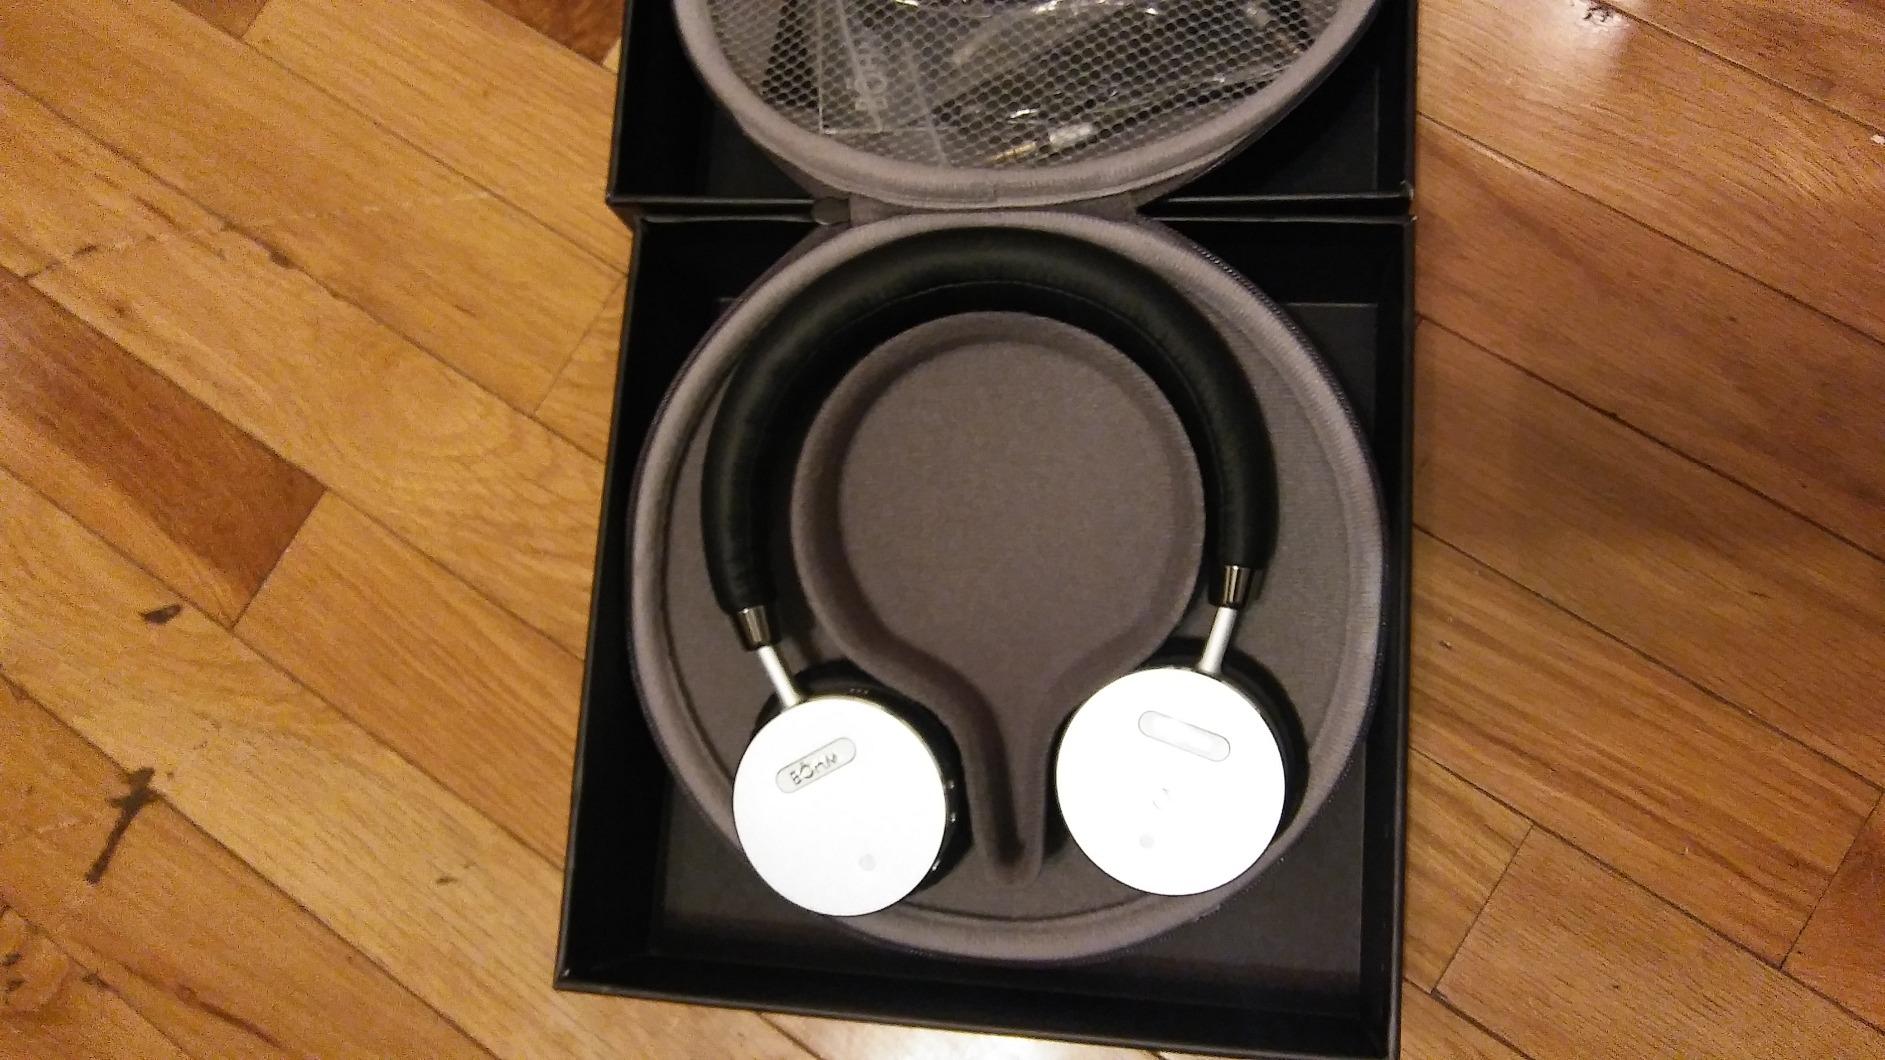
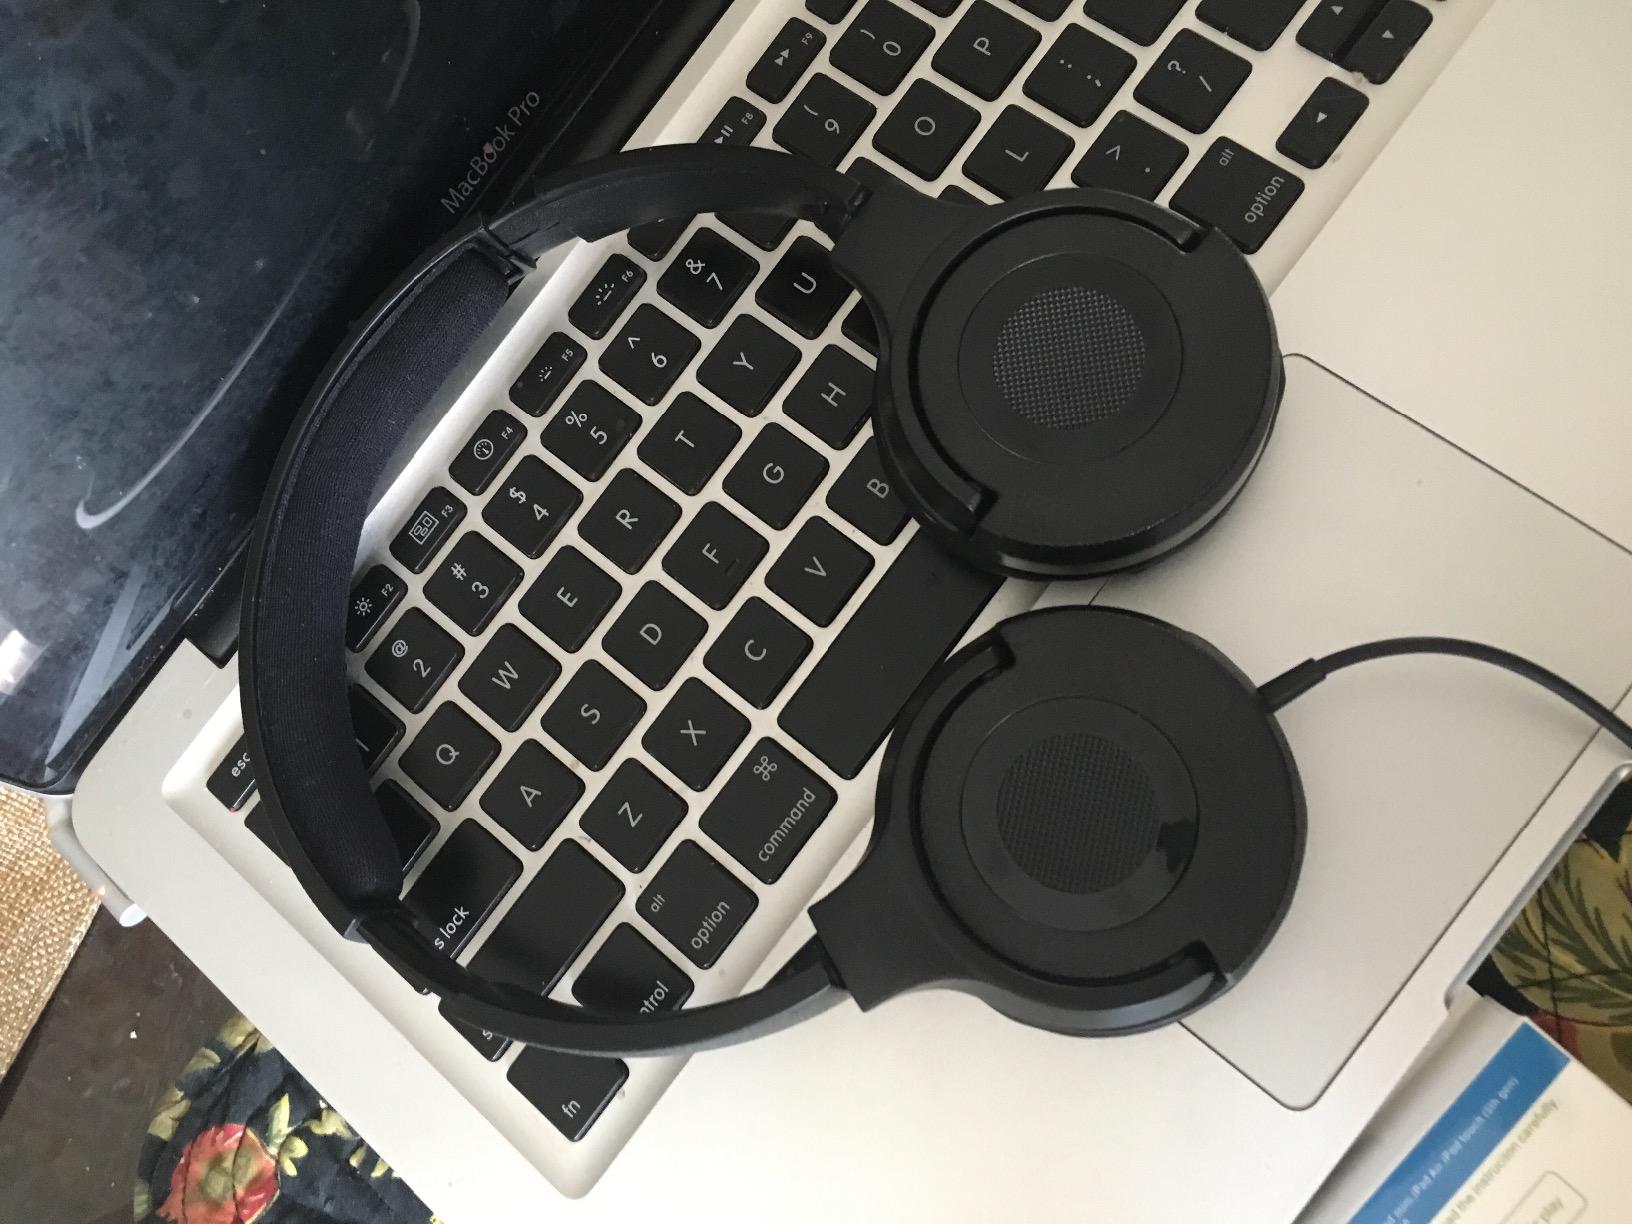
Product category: headphones
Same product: no